Deinacrida fallai

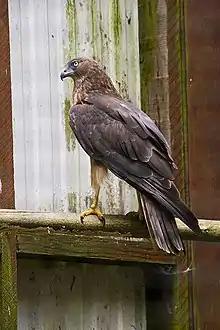
Swamp Harrier ("Circus approximans"). A day time predator of "D. fallai".

There is currently no evidence of distribution or abundance decline, however they are preyed upon by a wide range of species. Indigenous predators include lizards, birds and tuatara. Remains of "D. fallai" have been found in the Swamp Harrier ("Circus approximans"), which is diurnal, indicating that "D. fallai" are accessible during the day and the harrier hawk is a main daytime predator. Although these predators do not seem to threaten the populations, special care must be taken to ensure any future introduction of insectivorous animals do not negatively impact the viability of "D. fallai" populations.